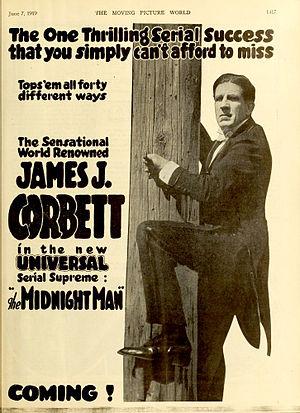
James John Corbett, né le 1ᵉʳ septembre 1866 à San Francisco et mort le 18 février 1933 à Bayside, New York, est un boxeur américain devenu champion du monde des poids lourds en 1892 en battant John L. Sullivan. Il fut aussi acteur et entraîneur de boxe à l'Olympic Club de San Francisco.
The Midnight Man est un film américain réalisé par James W. Horne en 1919. Il est aujourd'hui considéré comme un film perdu.